Ivan Basso

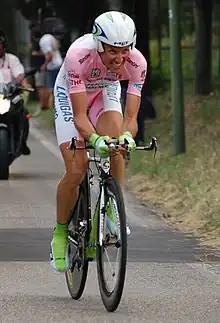
Basso wearing the maglia rosa at the 2010 Giro d'Italia

After his return Basso signed a two-year contract with , his first race being in the Japan Cup on 26 October 2008. He proceeded to finish third, behind Damiano Cunego and Giovanni Visconti. In April 2009 he claimed overall victory in the Italian stage race Giro del Trentino. He then competed in his main objective for the year, the Giro d'Italia, where he finished fifth behind eventual winner Denis Menchov, Danilo Di Luca, fellow rider Franco Pellizotti and 2008 Tour de France winner Carlos Sastre. He also placed 4th in the Vuelta a España behind Alejandro Valverde, Samuel Sánchez, and Cadel Evans respectively.